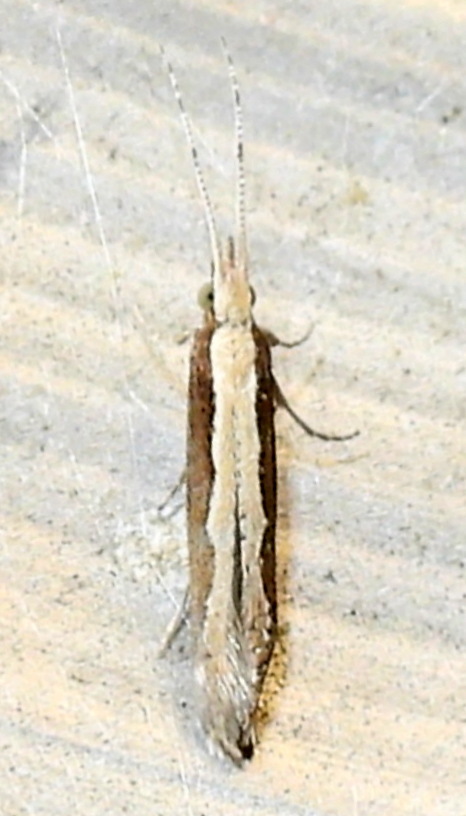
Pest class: diamondback_moth